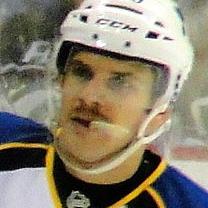
Age: 26